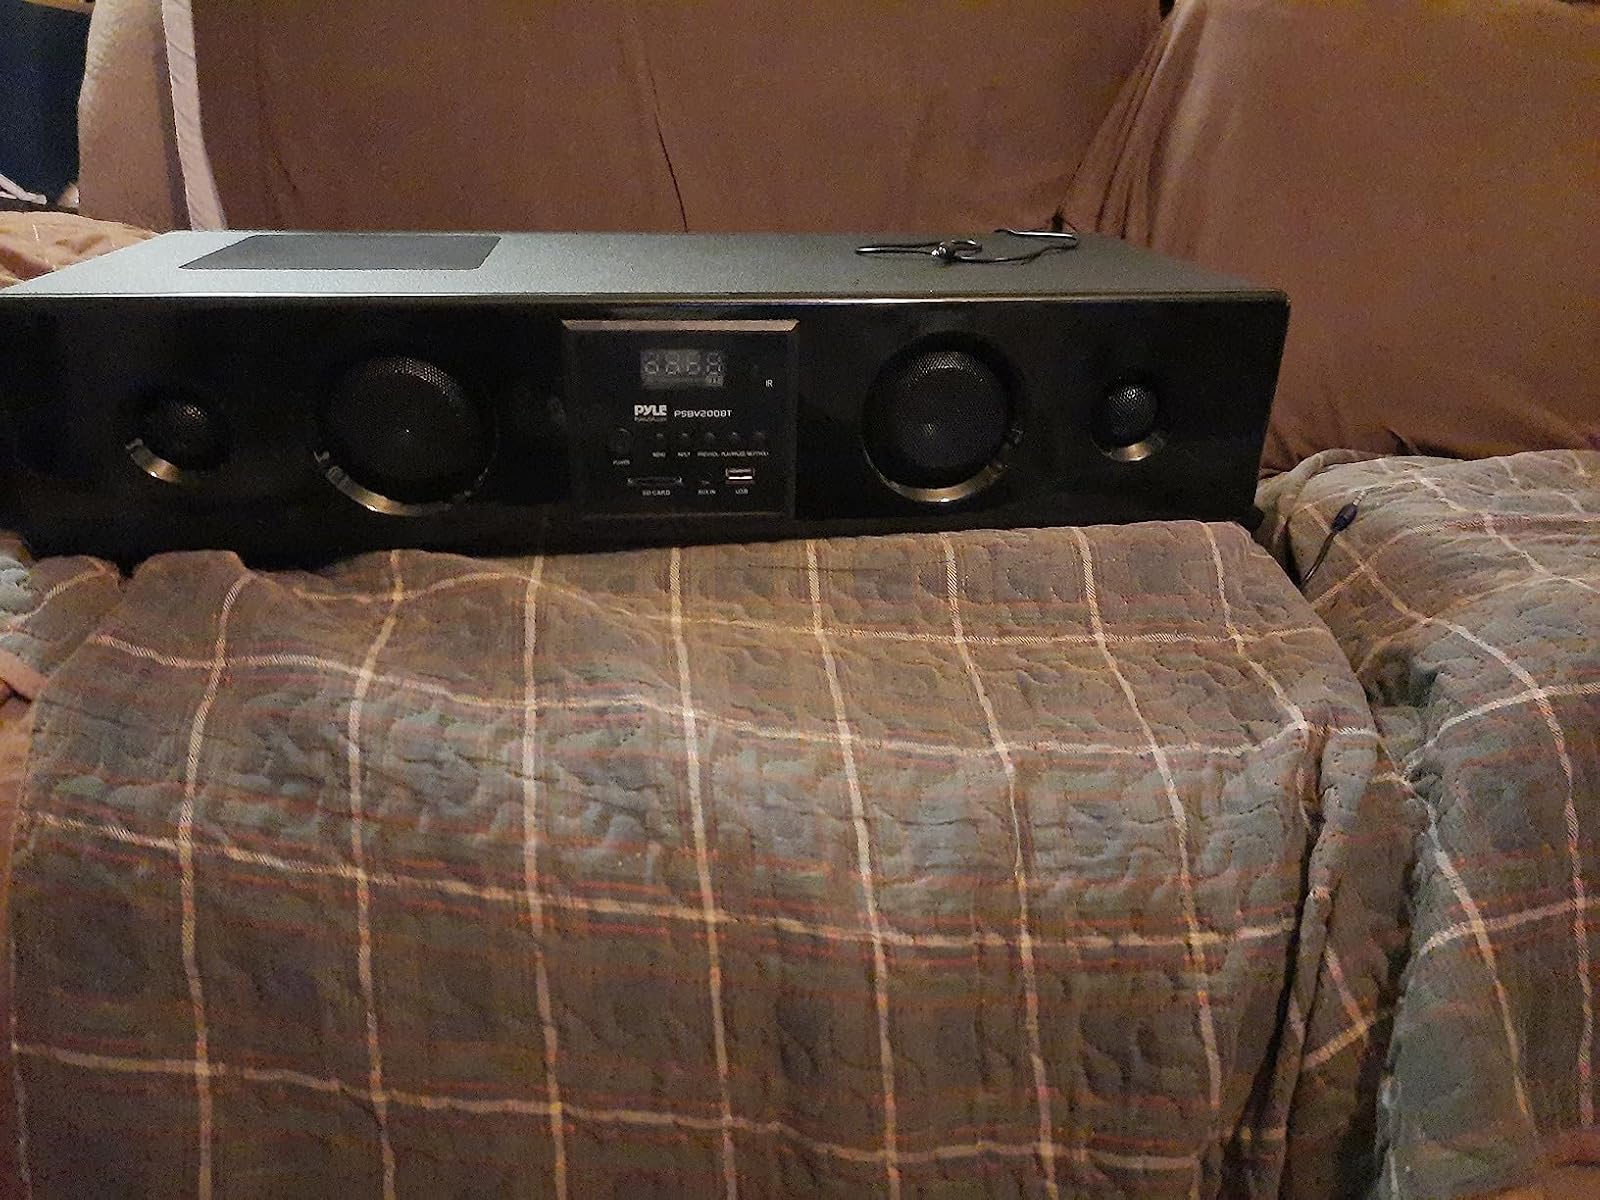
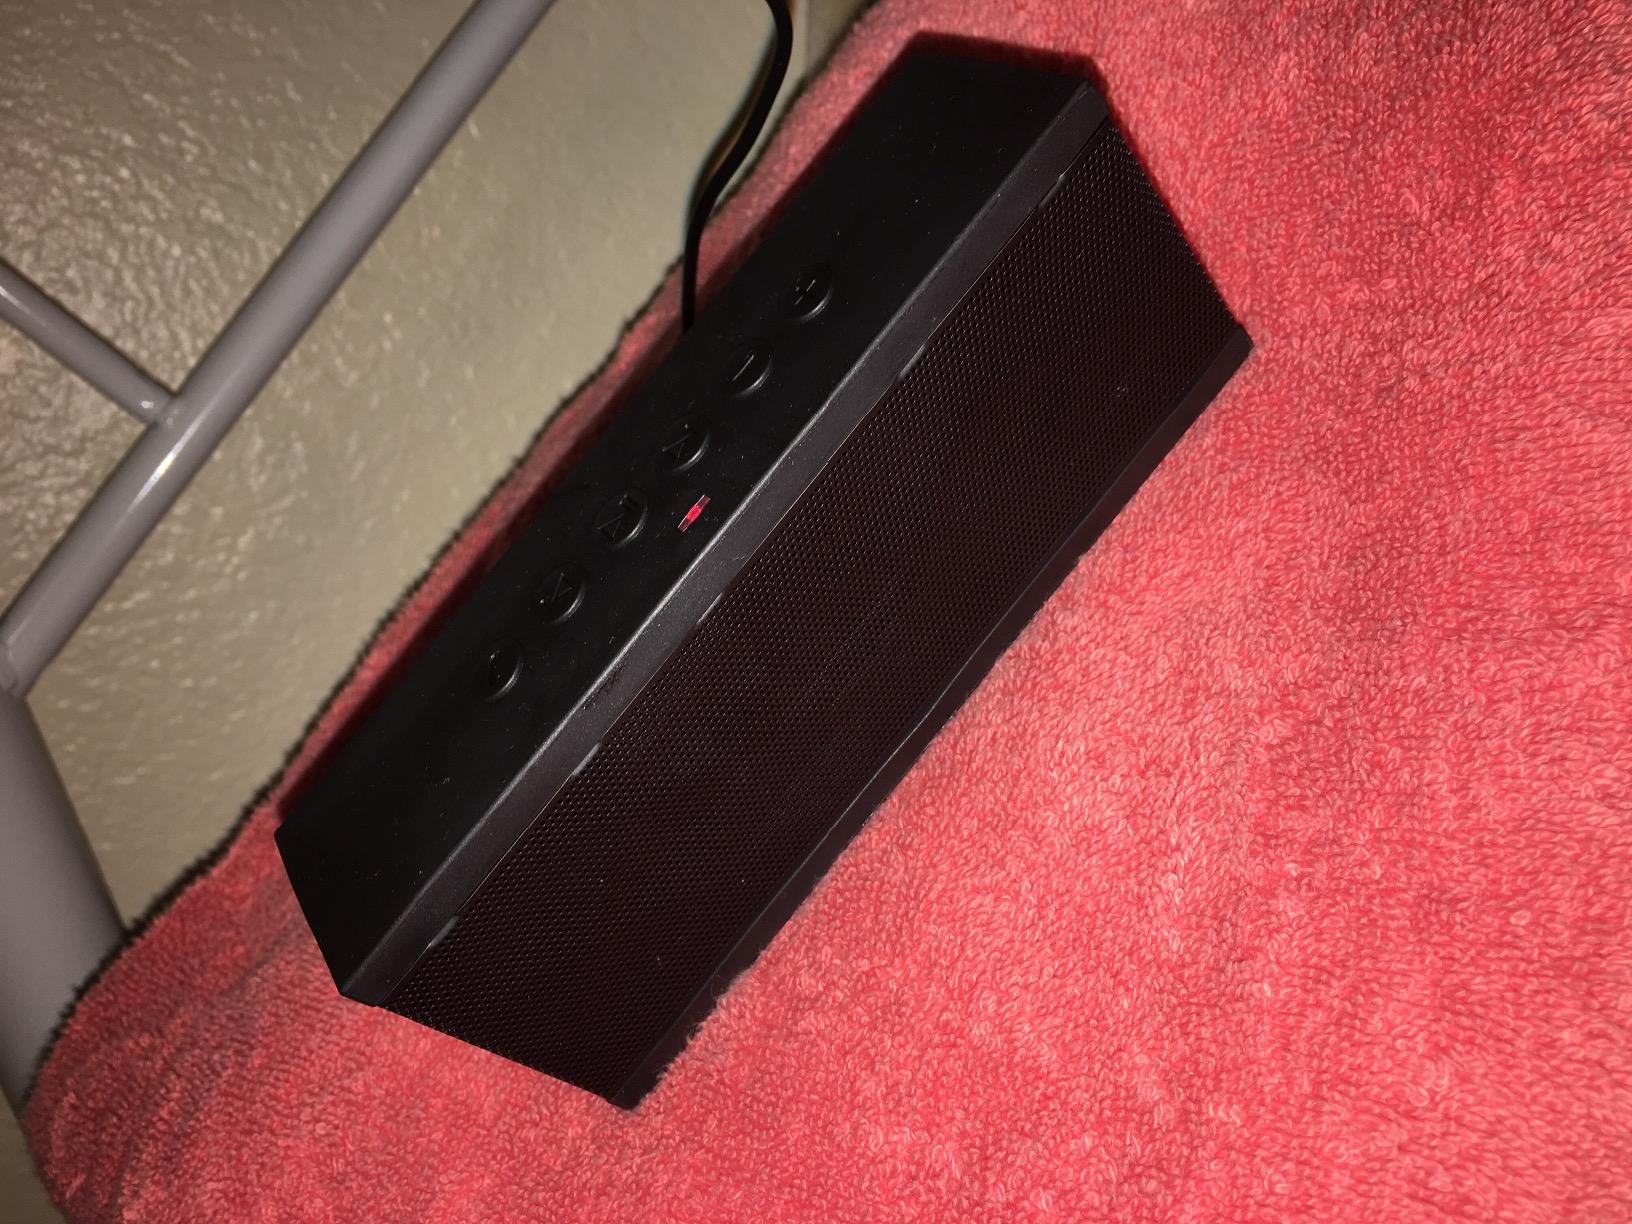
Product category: speaker
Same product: no